Pescina

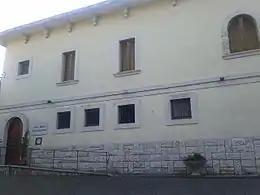
Home Cardinal Mazzarino Museum

The Museum of Ignazio Silone was built in his birthplace, and was one of the few buildings to survive the earthquake of 1915. It contains several manuscripts and original letters from the author.